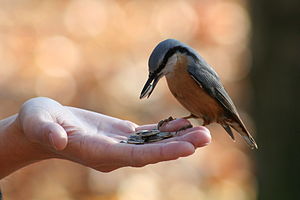
Spætmejse / Føde
Spætmejse